Women in Portugal

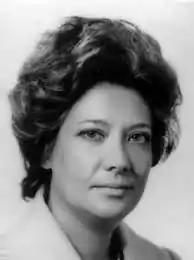
Maria Teresa Cárcomo Lobo politician and jurist, became the first woman to hold office in Portugal

During the Estado Novo, an authoritarian political regime which was in place in Portugal from 1933 to 1974, women's rights were still restricted.